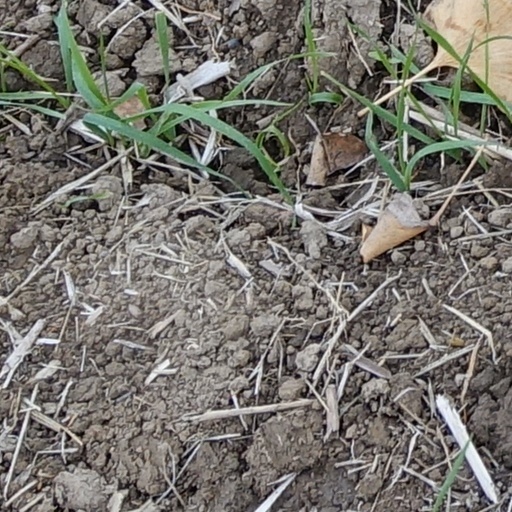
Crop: wheat